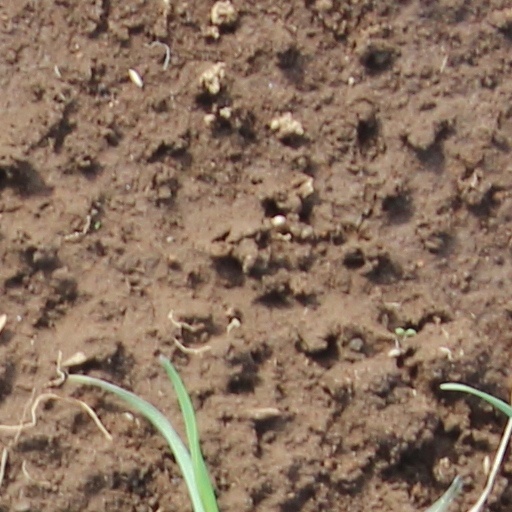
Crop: wheat